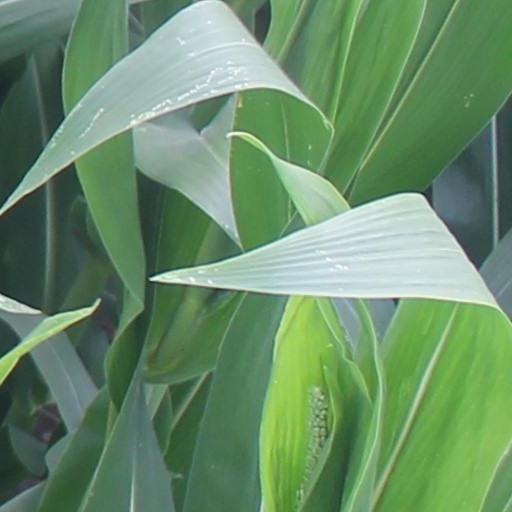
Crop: maize; corn